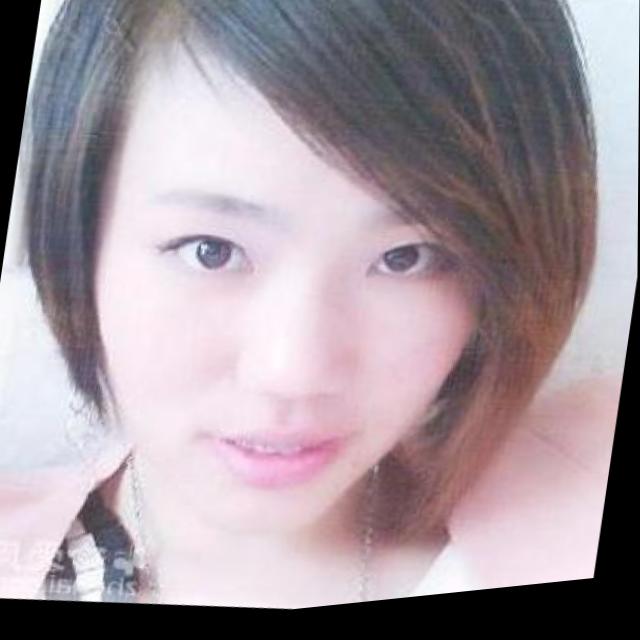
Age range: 21-44